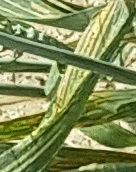
Label: Wheat___Yellow_Rust